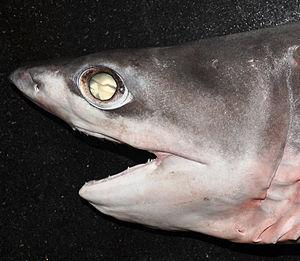
Les requins, squales ou sélachimorphes forment un super-ordre de poissons cartilagineux, possédant cinq à sept fentes branchiales sur les côtés de la tête et les nageoires pectorales qui ne sont pas fusionnées à la tête.